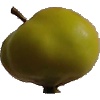
Label: Apple Red Yellow 2